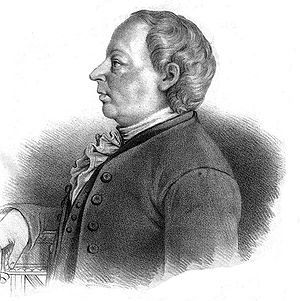
Johan Gottschalk Wallerius
Johan Gottschalk Wallerius var en svensk kemiker og mineralog.